Ménil-Gondouin

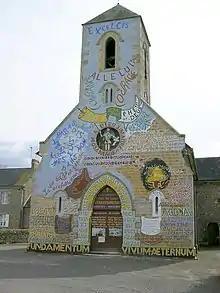
The church in Ménil-Gondouin

Ménil-Gondouin is a commune in the Orne department in north-western France.